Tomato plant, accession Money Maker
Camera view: tilt-top (135 deg); turntable rotation: 60 degrees
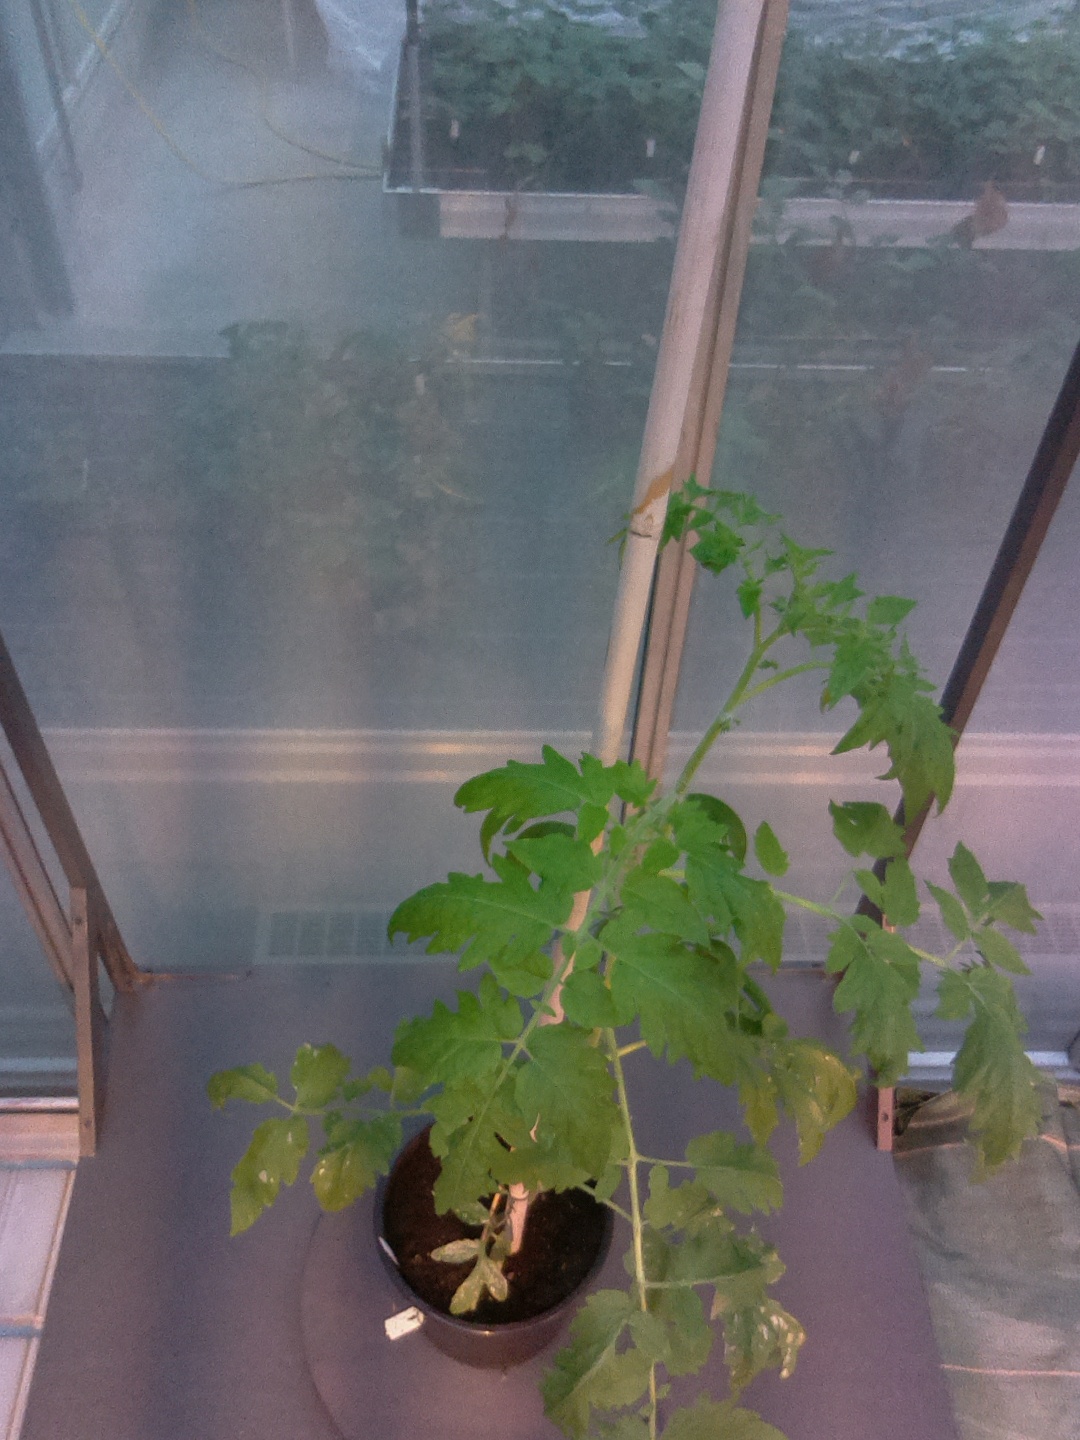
BBCH growth stage 51: First inflorence visible, visible closed flower bud